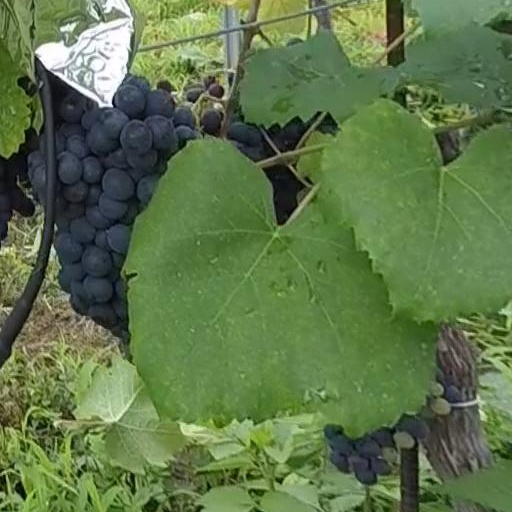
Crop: grape